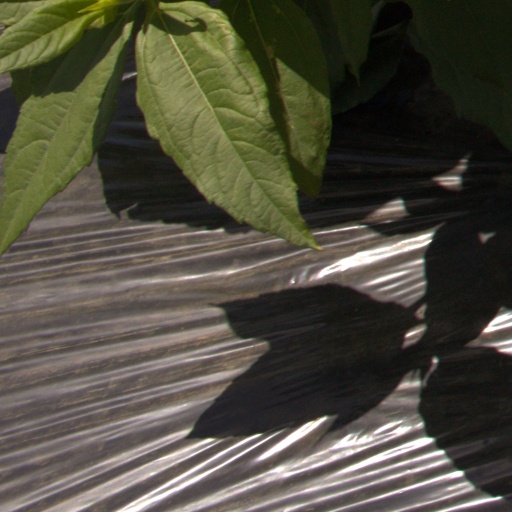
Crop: Jerusalem artichoke